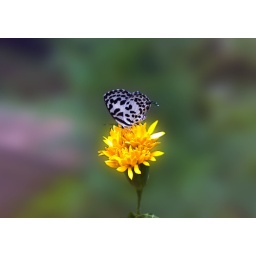
butterfly in flower